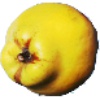
Label: Quince 1